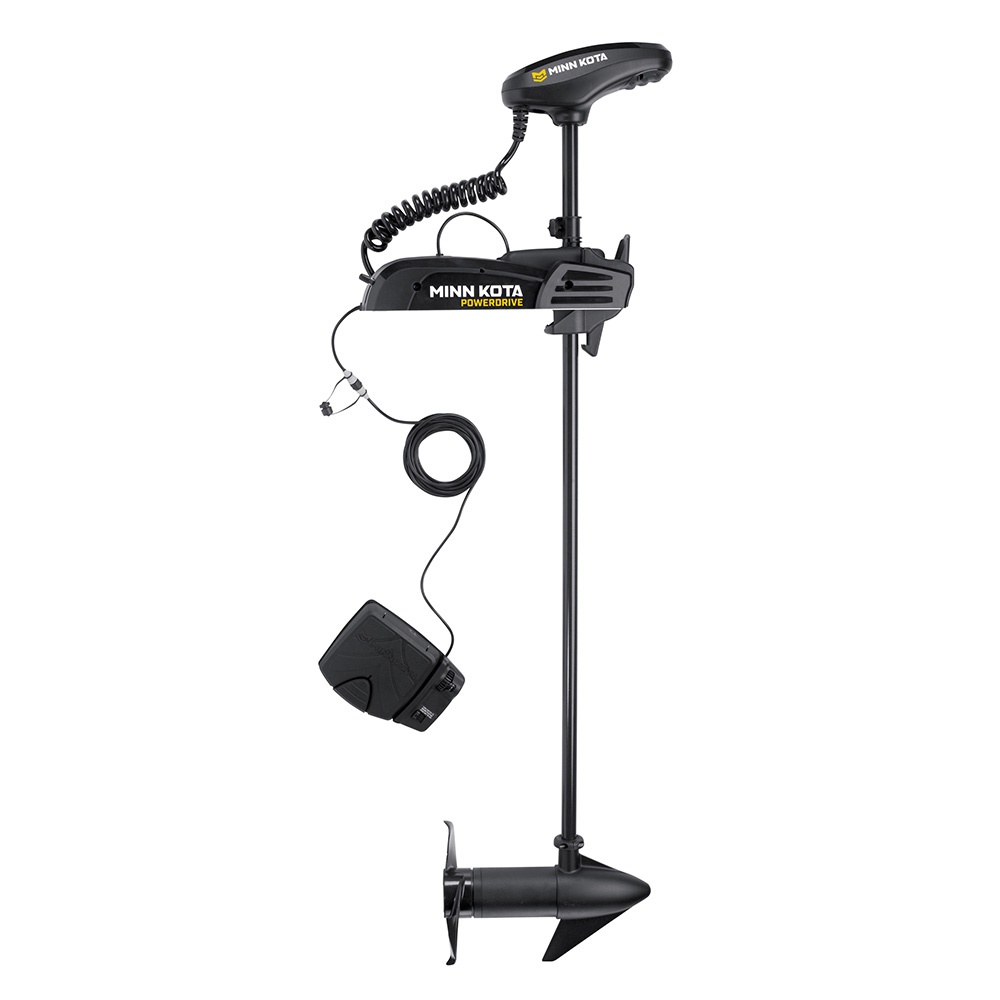
Minn Kota PowerDrive 55 Trolling Motor w/Foot Pedal - 12V - 55LB - 54"
PowerDrive™ 55 Trolling Motor with Foot Pedal - 12V - 55LB - 54" Reliable. Capable. And fully able to handle anything a day of fishing brings. PowerDrive™ shows up at the launch ramp every day with big-time technology, trusted power, and easy operation. Also, comes with a mount that's tough, sleek, and built to take a beating, it's going to keep showing up day after day. Deploy-Assist Lever Get in and out of the water easily. Just depress the lever to deploy your trolling motor and when it's time to move, it stows easily and securely. Side-To-Side/Electric Foot Pedal Control speed, steering, and momentary and constant on/off with the PowerDrive foot pedal, which is waterproof and features an 18' cord. Note: the foot pedal is not included with GPS-enabled models. Push-to-Test Battery Meter Press a button to get an instant "stage of charge" reading. Digital Maximizer™ Provides up to 5 times longer run time on a single battery charge. These variable-speed trolling motors let you dial in your exact speed, and they deliver only as much power as you need, helping to conserve your battery for a full day of fishing. Power Prop Delivers extra power to push through any fishing scenario and excels in open water. Indestructible Composite Shaft — Guaranteed for Life At the core of your Minn Kota trolling motor is an indestructible composite shaft. It's a Minn Kota exclusive, and they guarantee it for life. Cool, Quiet Power Every Minn Kota lower unit runs cool to extend trolling motor life and stays quiet. What's Included PowerDrive 55 lb. 54" Motor, Corded Foot Pedal, MKP-37 Prop and Mounting Hardware Specifications: For Use In: Freshwater Shaft Length (inch): 54" Max Thrust (pounds): 55 lbs. Voltage: 12 One-Boat Network Compatible: No QUEST Series: No Spot-Lock: No Built-In Sonar: None Foot Pedal Style: Side-to-Side / Electric Control: Foot Pedal Auto/Stow Deploy: No Power Trim: No Power Steering: Yes Lift-Assist: No Bowguard: No Wireless Remote: No i-Pilot Link (GPS): No i-Pilot (GPS): No AutoPilot: Yes CoPilot: No Speeds: Variable Digital Maximizer: Yes Battery Meter: Yes Max Amp Draw: 50 Mount Style: Bolt-on Mounting Location: Bow-mount Motor Style: Electric-steer Prop: Power Prop (MKP-37) Warranty: Two-Year Warranty Specifications: Autopilot: No Built-In Transducer: No Control Type: Foot Control Included Propeller: MKP-37 Mounting Style: Bow Salt Water/Fresh Water: Fresh Series: PowerDrive Shaft Length (Inches): 54" Thrust (Pounds): 55 lbs Voltage - Input Range (Volts): 12v Box Dimensions: 10"H x 17"W x 68"L WT: 44 lbs UPC: 029402051298 Owner's Manual (pdf)
Brand: Minn Kota
Category: Vehicles & Parts > Vehicle Parts & Accessories > Watercraft Parts & Accessories > Watercraft Engines & Motors